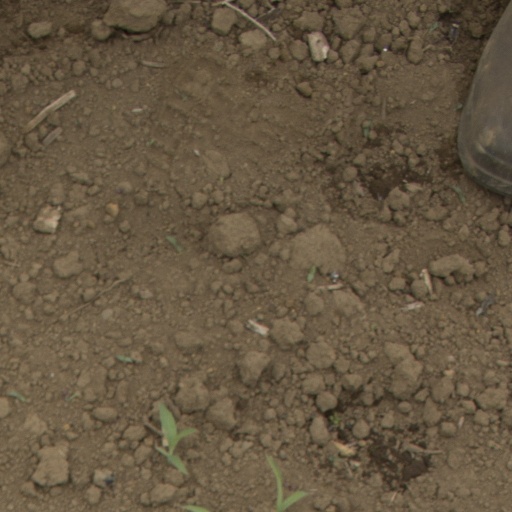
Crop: Jerusalem artichoke